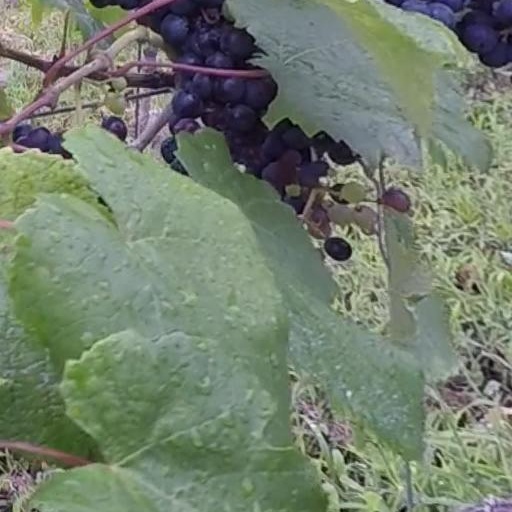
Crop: grape